Whitby 199 steps

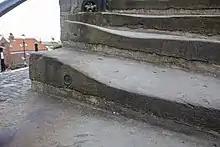
The tenth step, marked "X"

The 199 steps are mentioned in "Dracula" by Bram Stoker. Said to have been influenced by the wreck of the brigantine "Dmitry" (or "Dimitry"), which was stranded on Collier's Hope in the outer harbour, in Stoker's novel a ship ("Demeter") is wrecked off Whitby and a black dog comes ashore, and ascends the 199 steps up to the churchyard. In his assessment of the Church of St Mary, Nikolaus Pevsner recommended climbing the steps to unfold the best view of the church and clifftop.